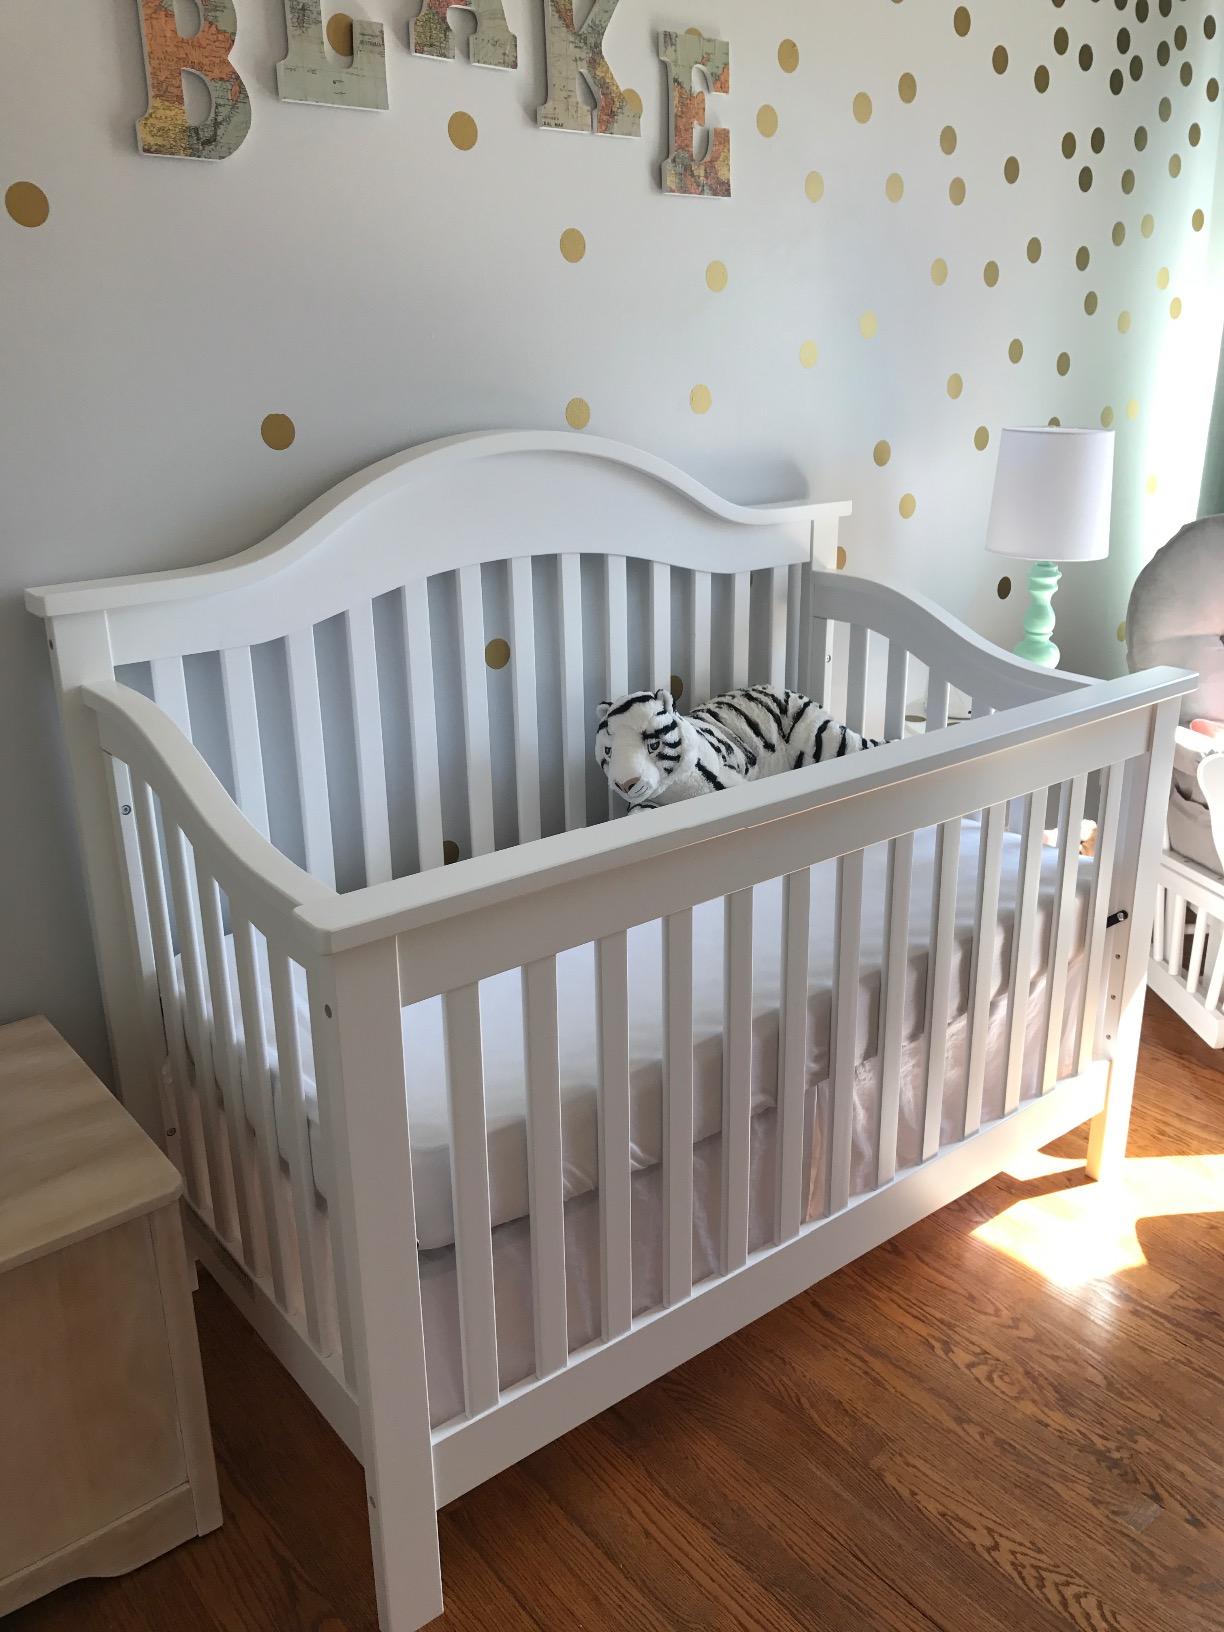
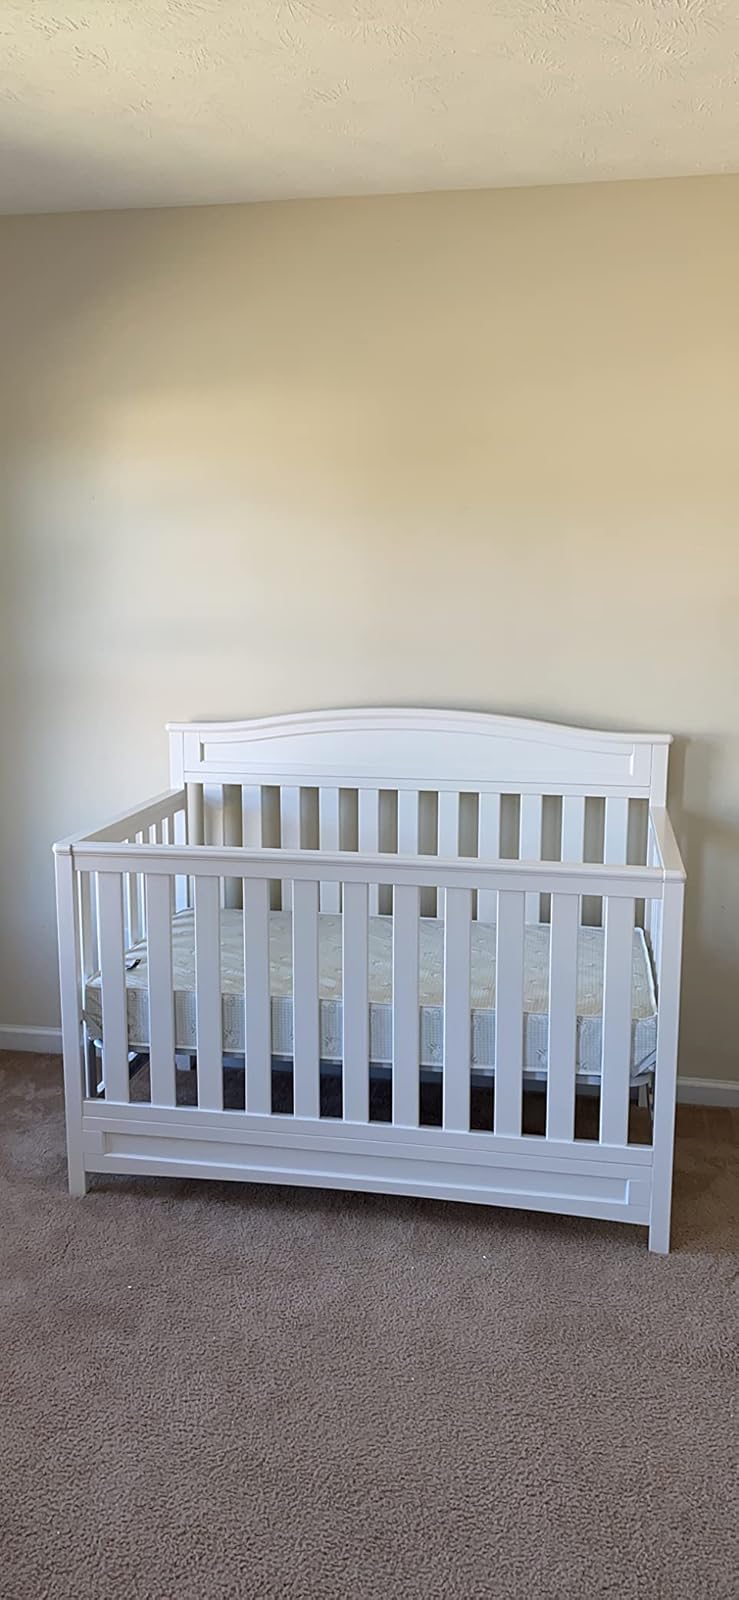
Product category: products_crib
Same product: no